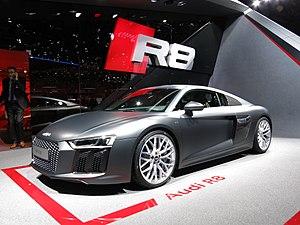
Salon international de l'automobile de Genève 2015